2022 Chinese military exercises around Taiwan

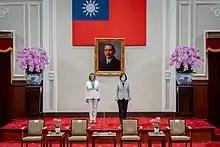
ROC president Tsai Ing-wen hosting US Speaker Nancy Pelosi and her entourage.

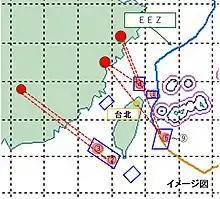
Estimated trajectory of the Chinese ballistic missile launches (source: Japanese Ministry of Defense, published on August 4, 2022).

On 2 August, in response to Pelosi's visit, the People's Republic of China announced four days of military live-fire drills, in six zones that encircle the island on the busiest international waterways and aviation routes. In response to the announcement, ROC officials complained that the PLA's live-fire drills were an invasion of Taiwan's territorial space and a direct challenge to free air and sea navigation. On 4 August, Taiwanese troops fired flares to drive away drones that flew above the Kinmen Islands. In a show of strength, the PRC deployed both a carrier group, as well as at least one nuclear submarine to the Taiwan Strait, with both the carrier group as well as the nuclear submarine participating in the live-fire drills. The PRC announced additional live-fire drills in both the Yellow and Bohai sea, and China's Maritime Safety Administration announced five restricted areas in the Yellow Sea where exercises were to happen from 5 August to 15 August, as well as four additional zones in the Bohai Sea where a month of PRC military operations were to happen starting from 8 August.